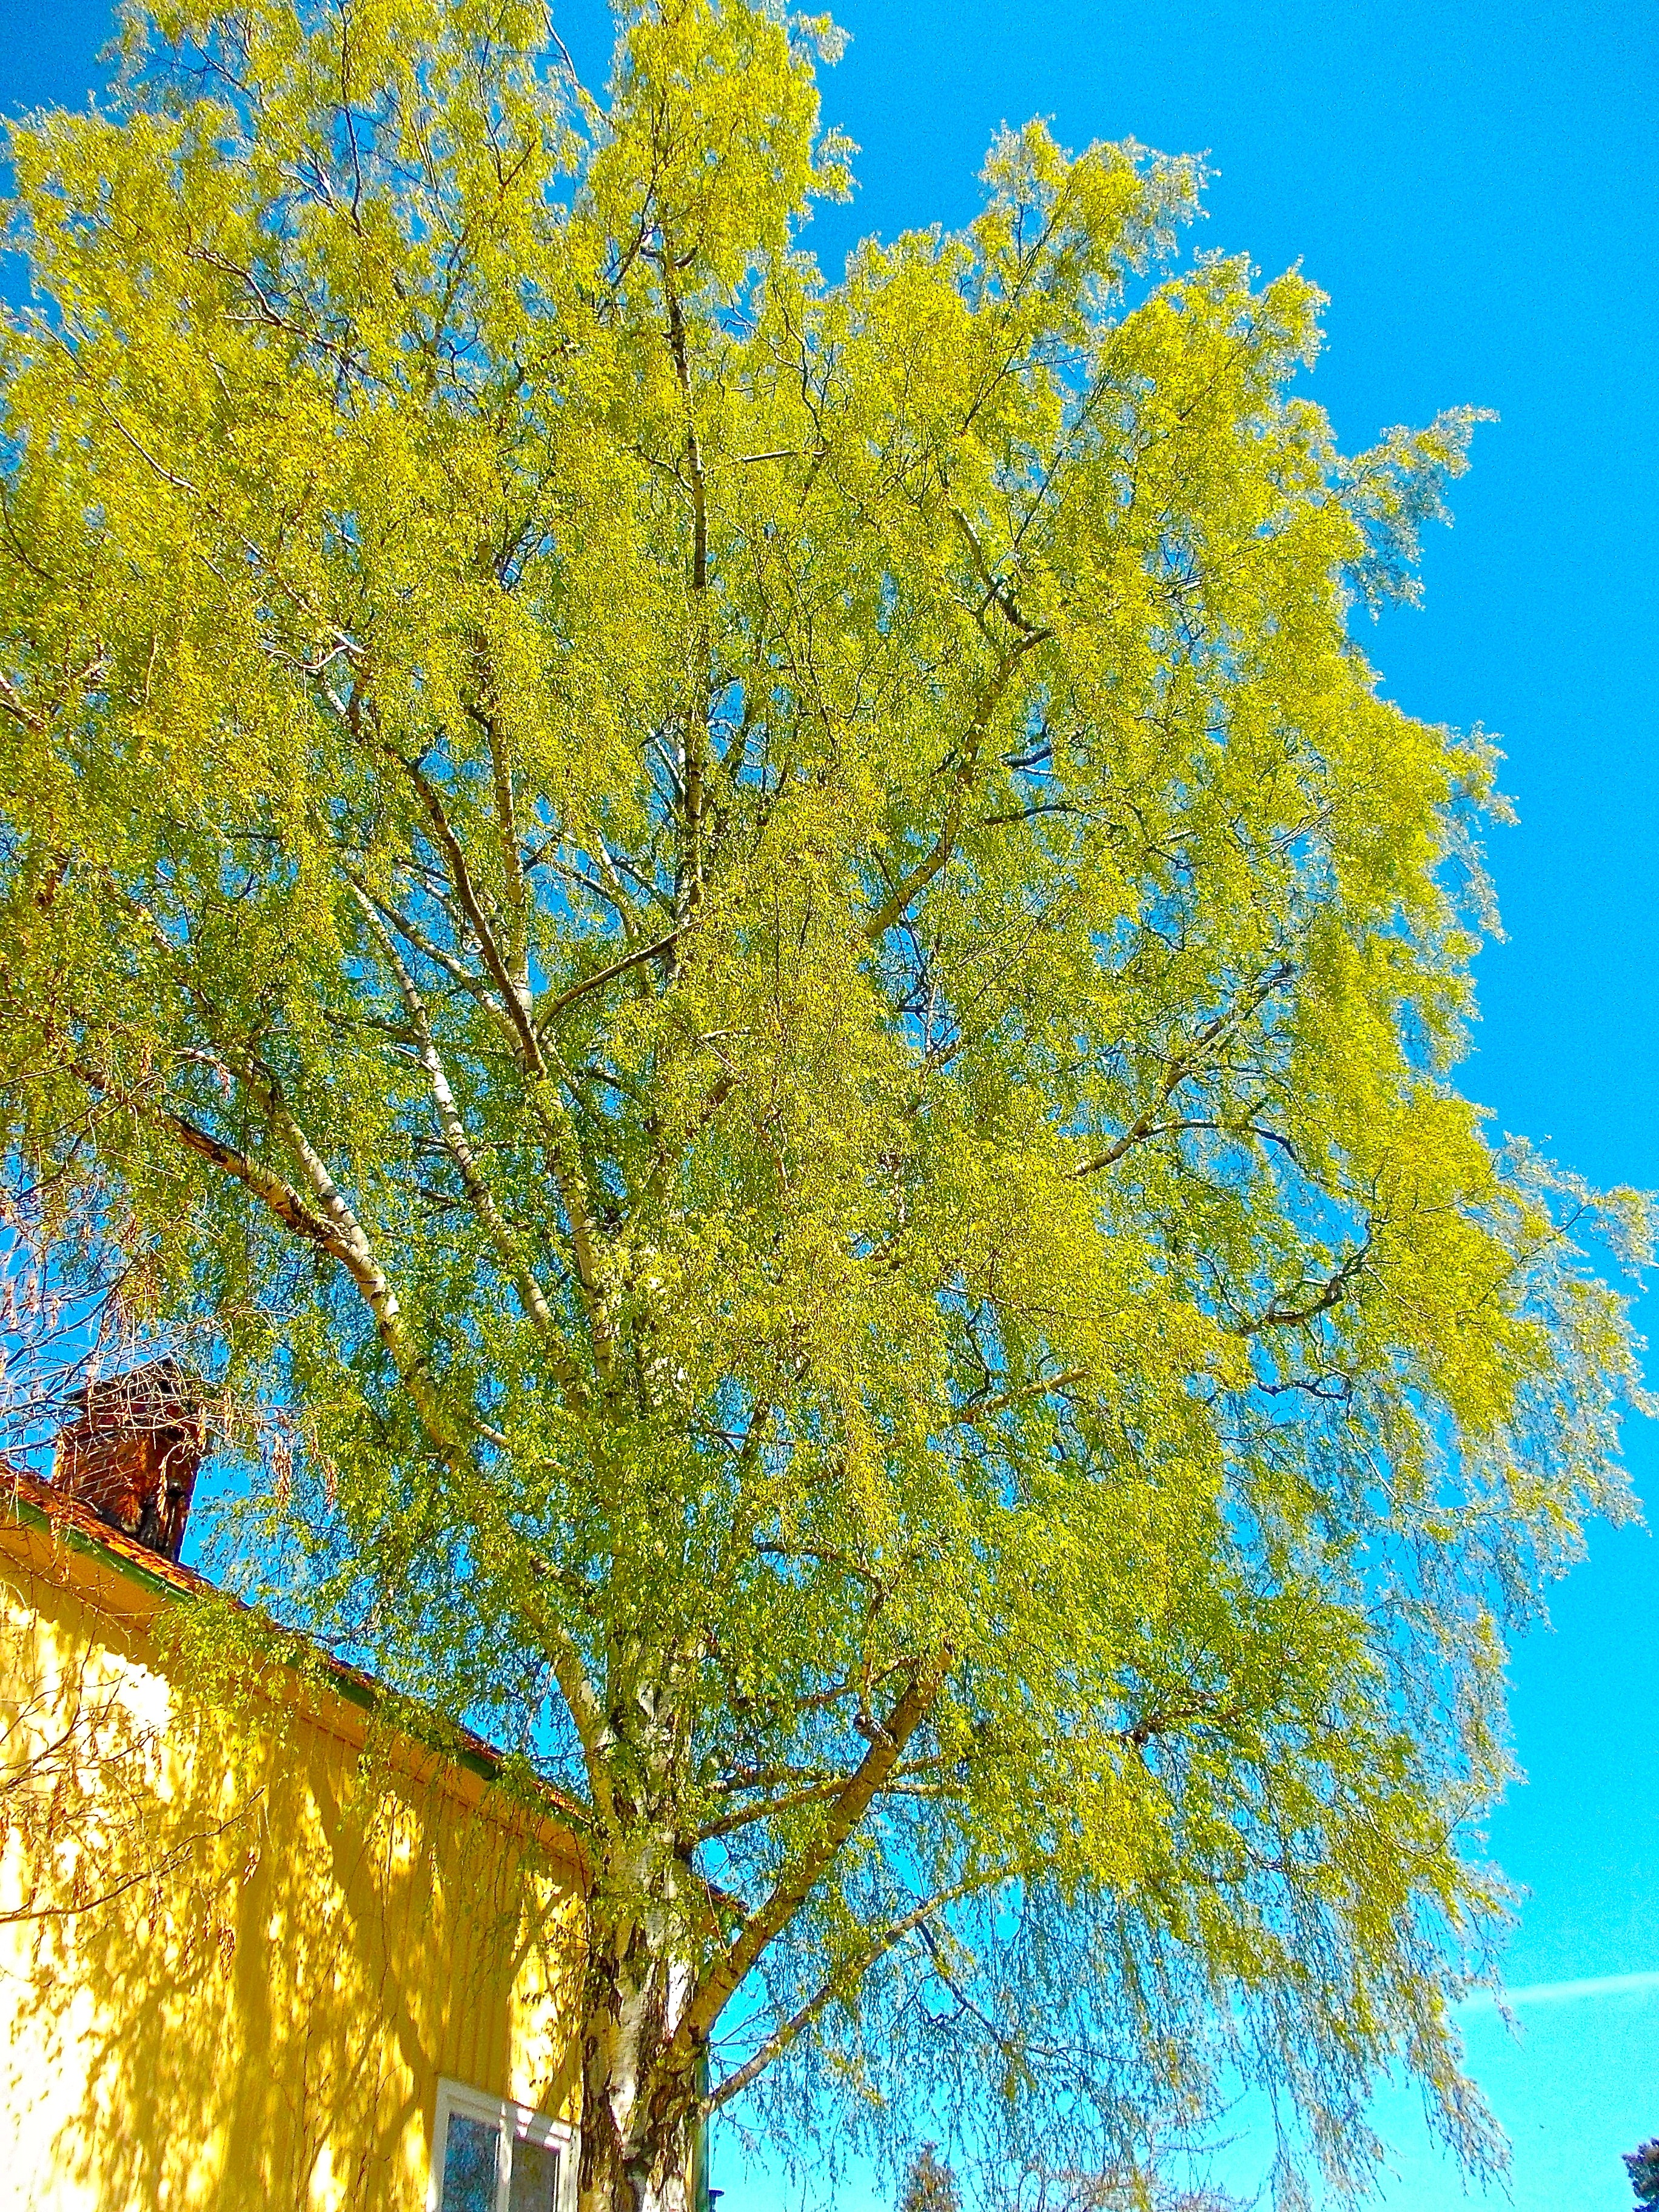
tree, branch, plant, leaf, flower, produce, birch, evergreen, autumn, yellow, season, blue sky, hardwood, shrub, deciduous, ginkgo, rowan, ecosystem, mimosa, flowering plant, maidenhair tree, woody plant, land plant